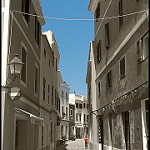
Label: street